AM Radio (band)

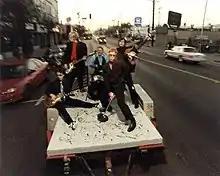

AM Radio is an American alternative rock band from Los Angeles.